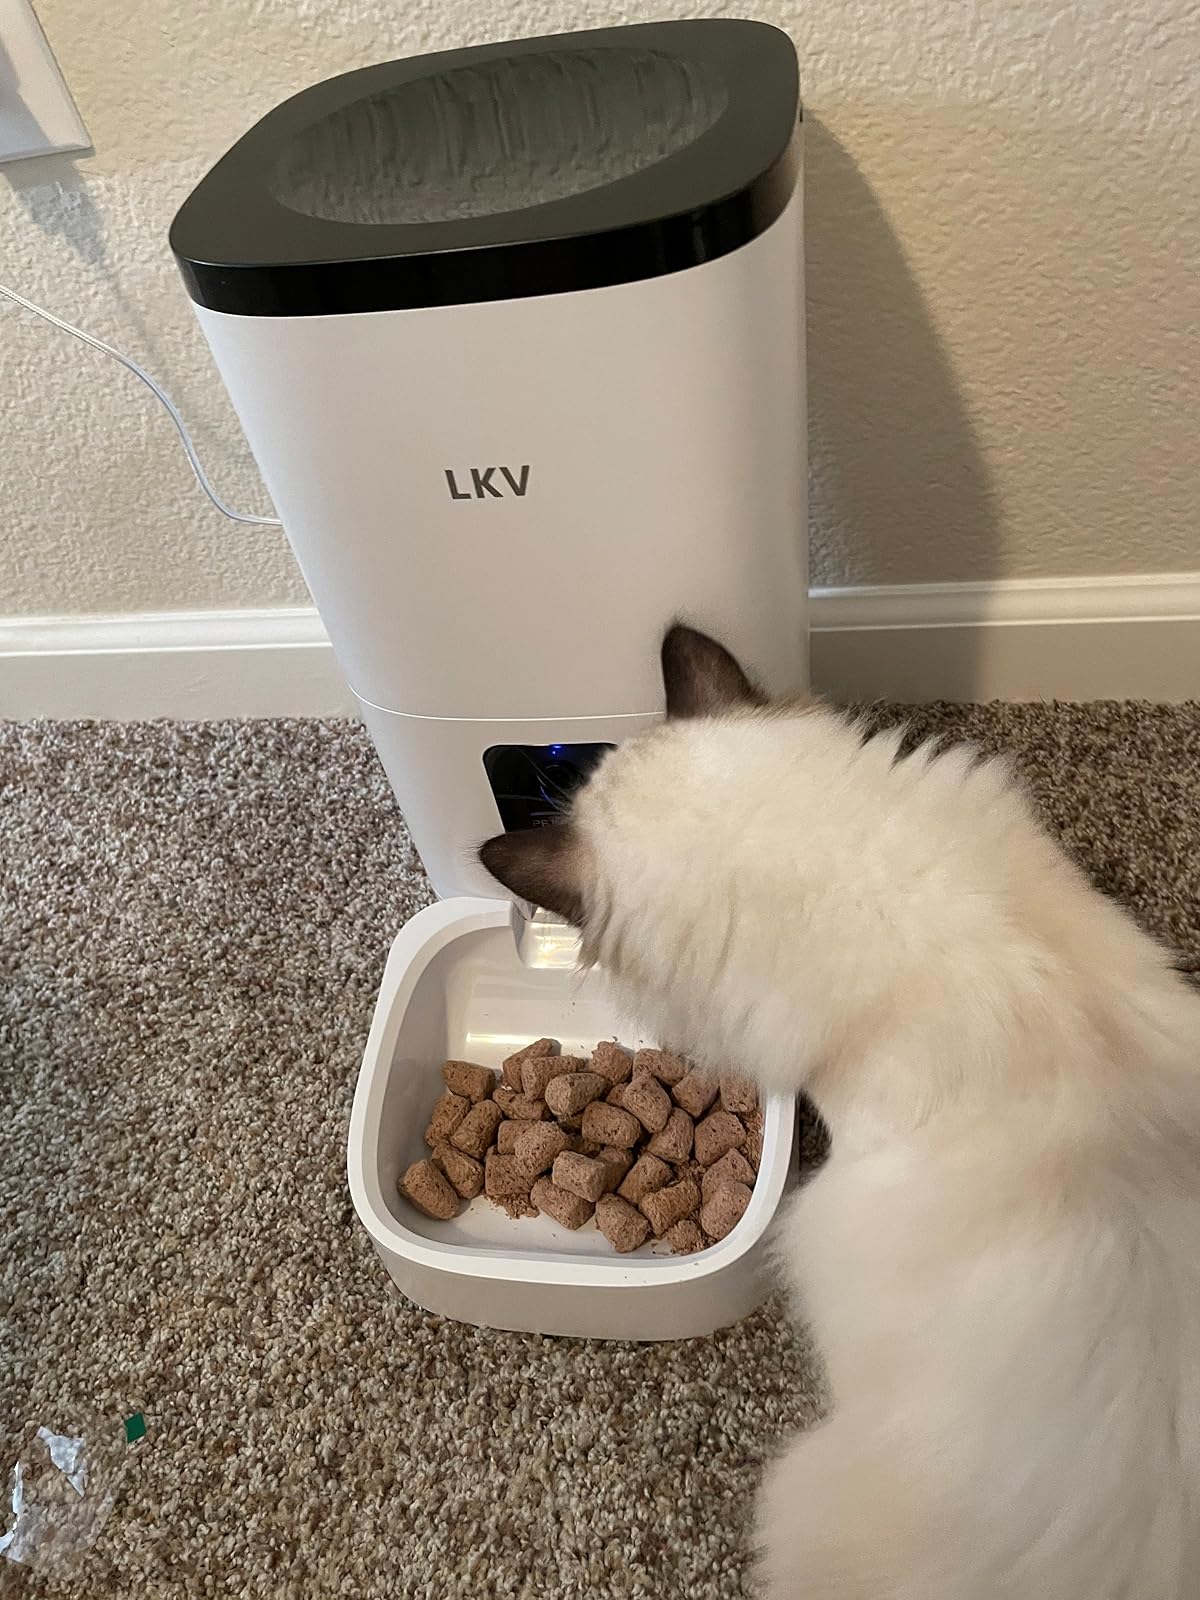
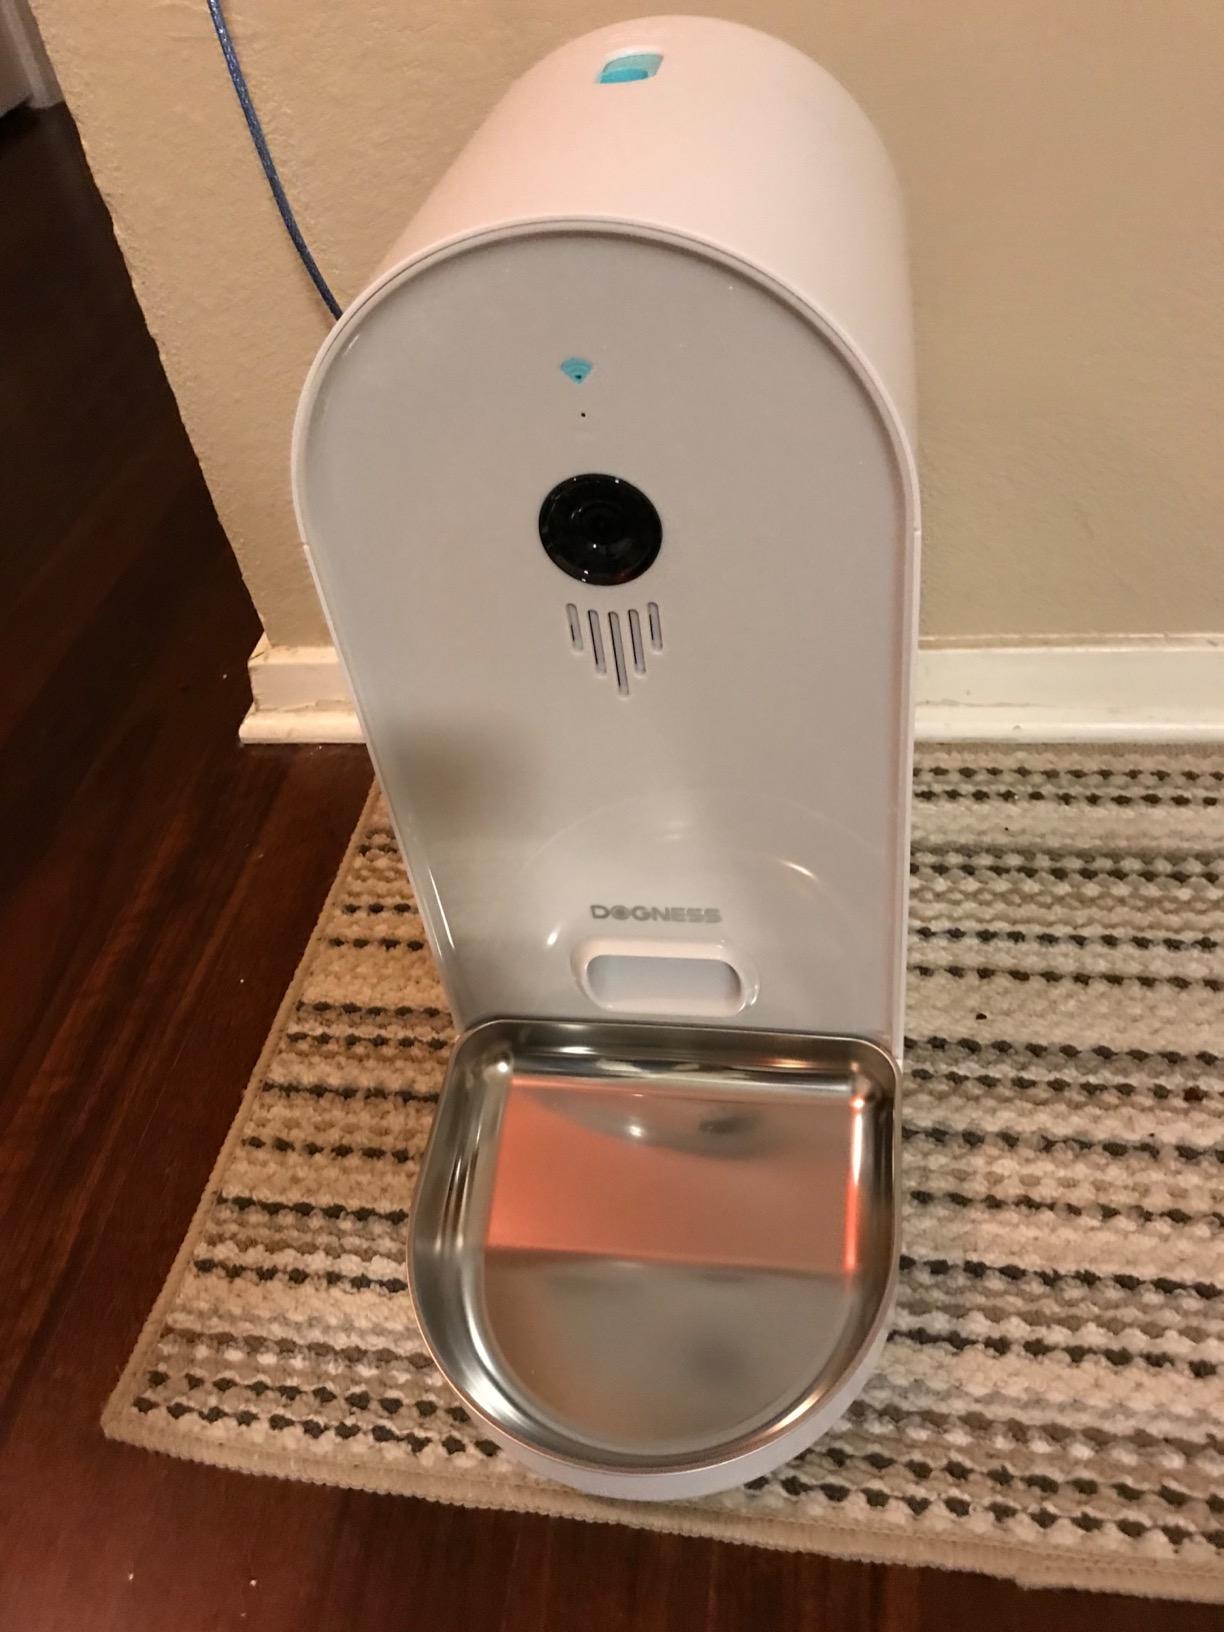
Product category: items_feeder
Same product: no